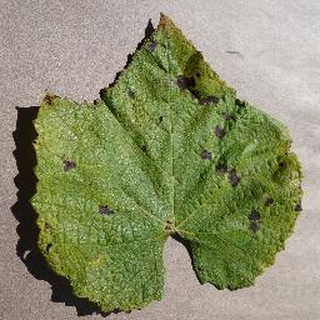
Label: grape_leaf_blight